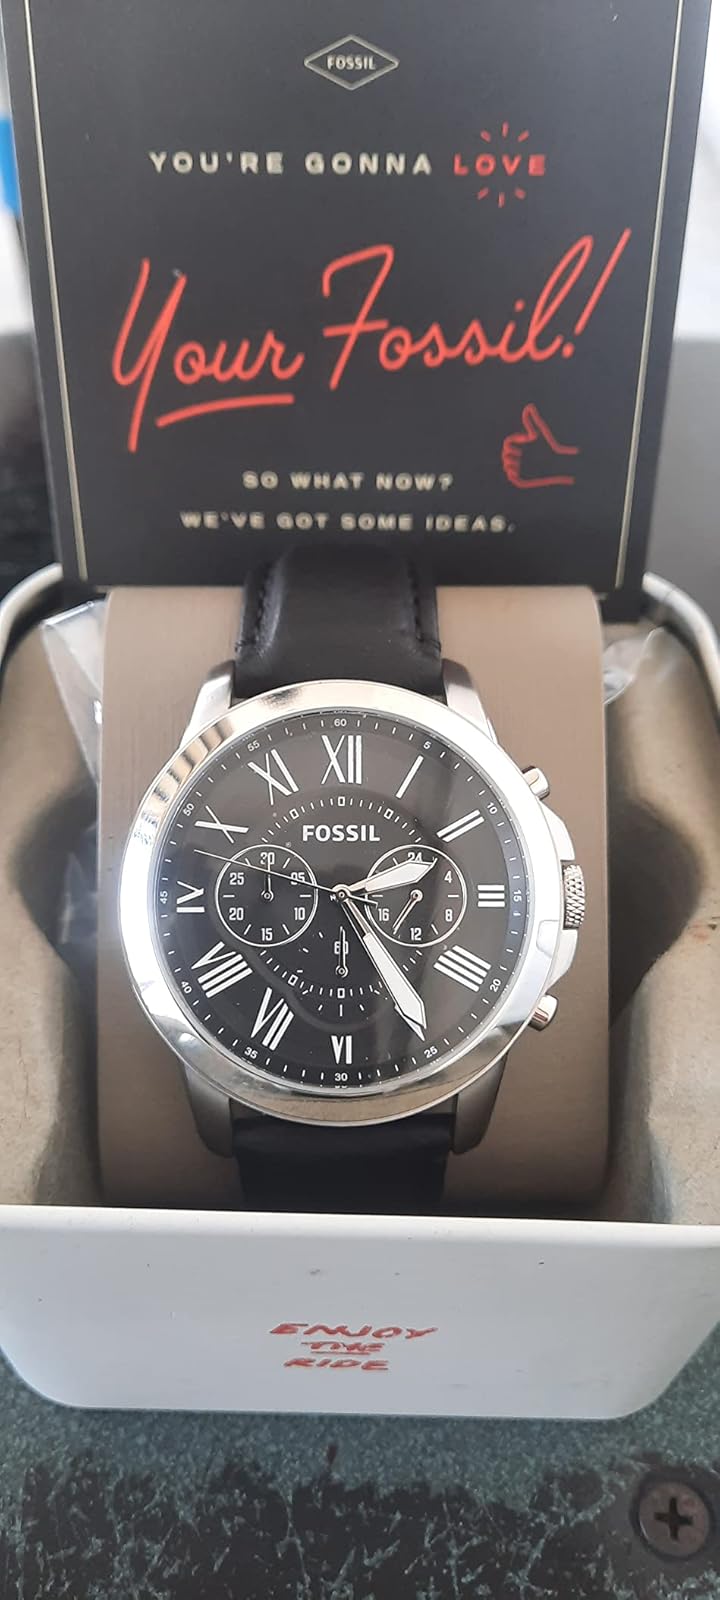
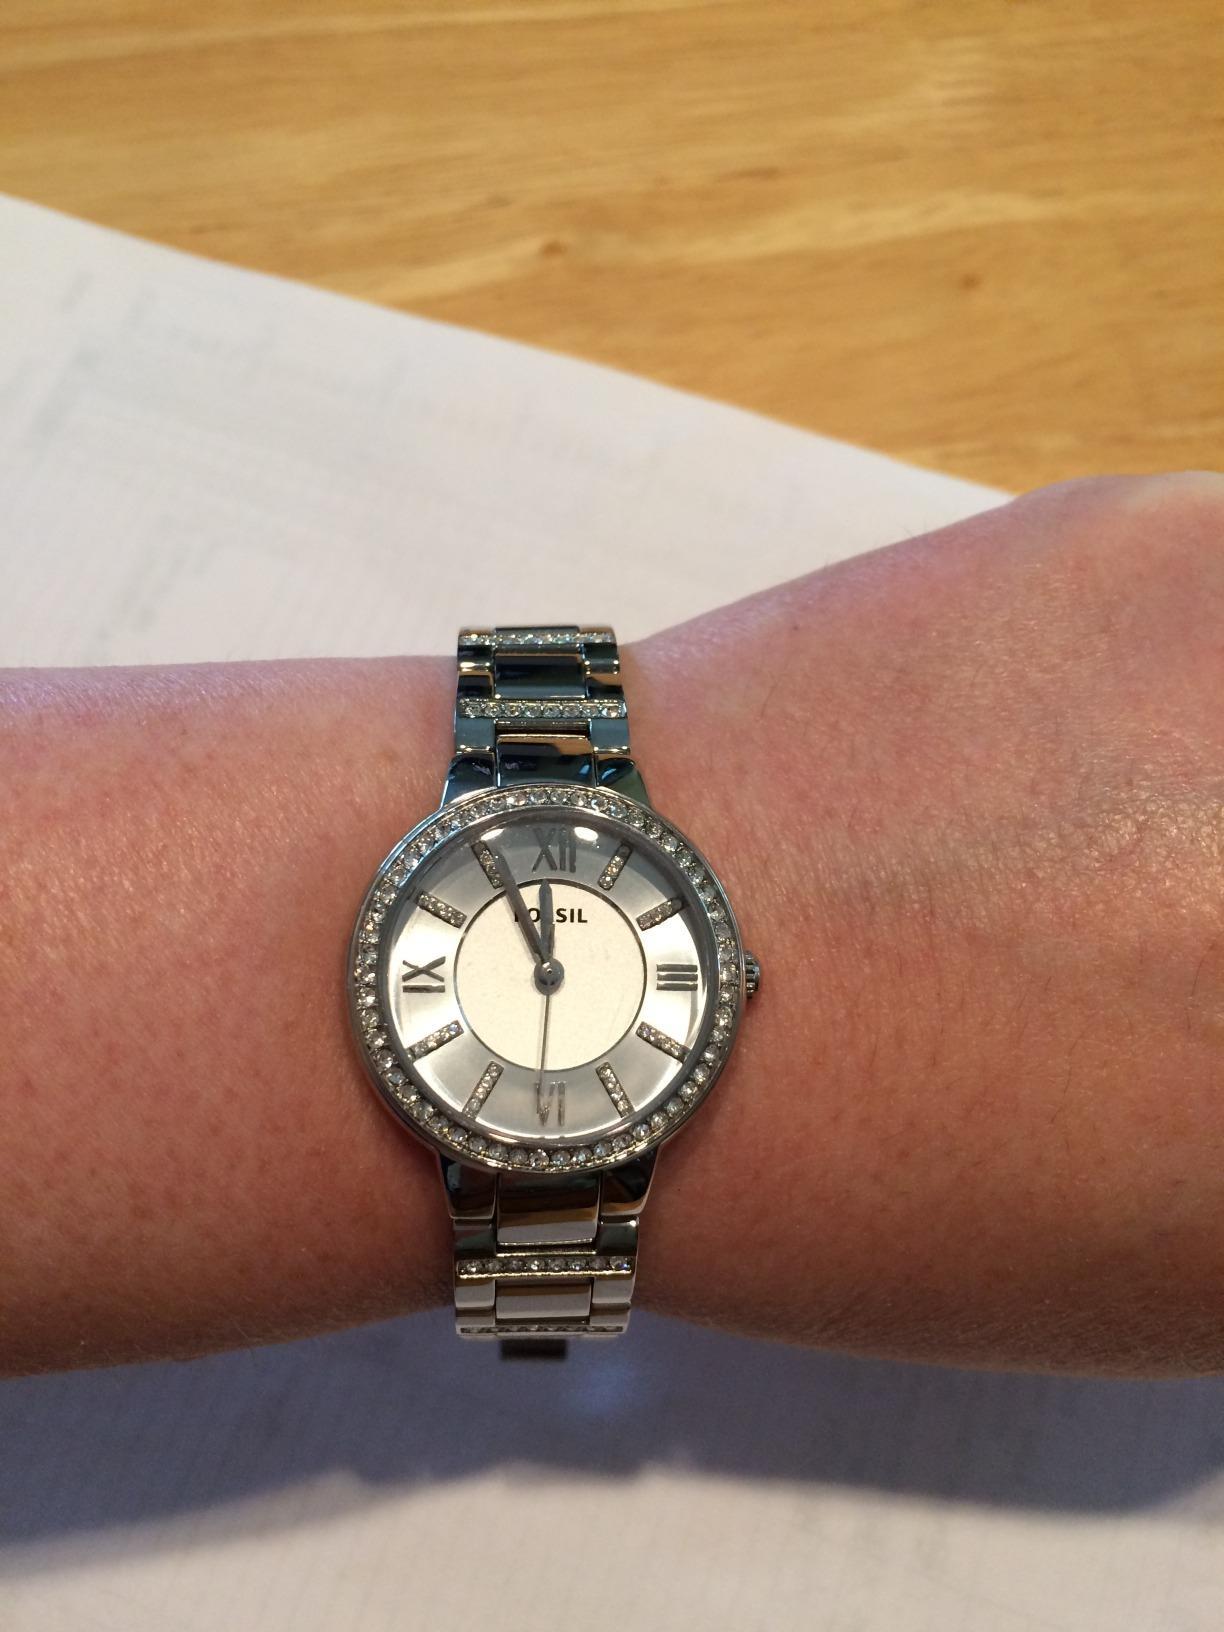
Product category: accessories_watch
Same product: no